Roqué Marrapodi

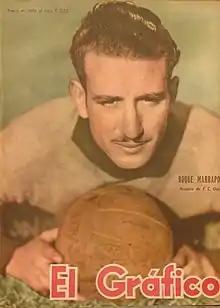

Roqué Marrapodi (18 June 1919 – 14 June 1994) was an Argentine footballer. He played in two matches for the Argentina national football team in 1954. He was also part of Argentina's squad for the 1955 South American Championship.